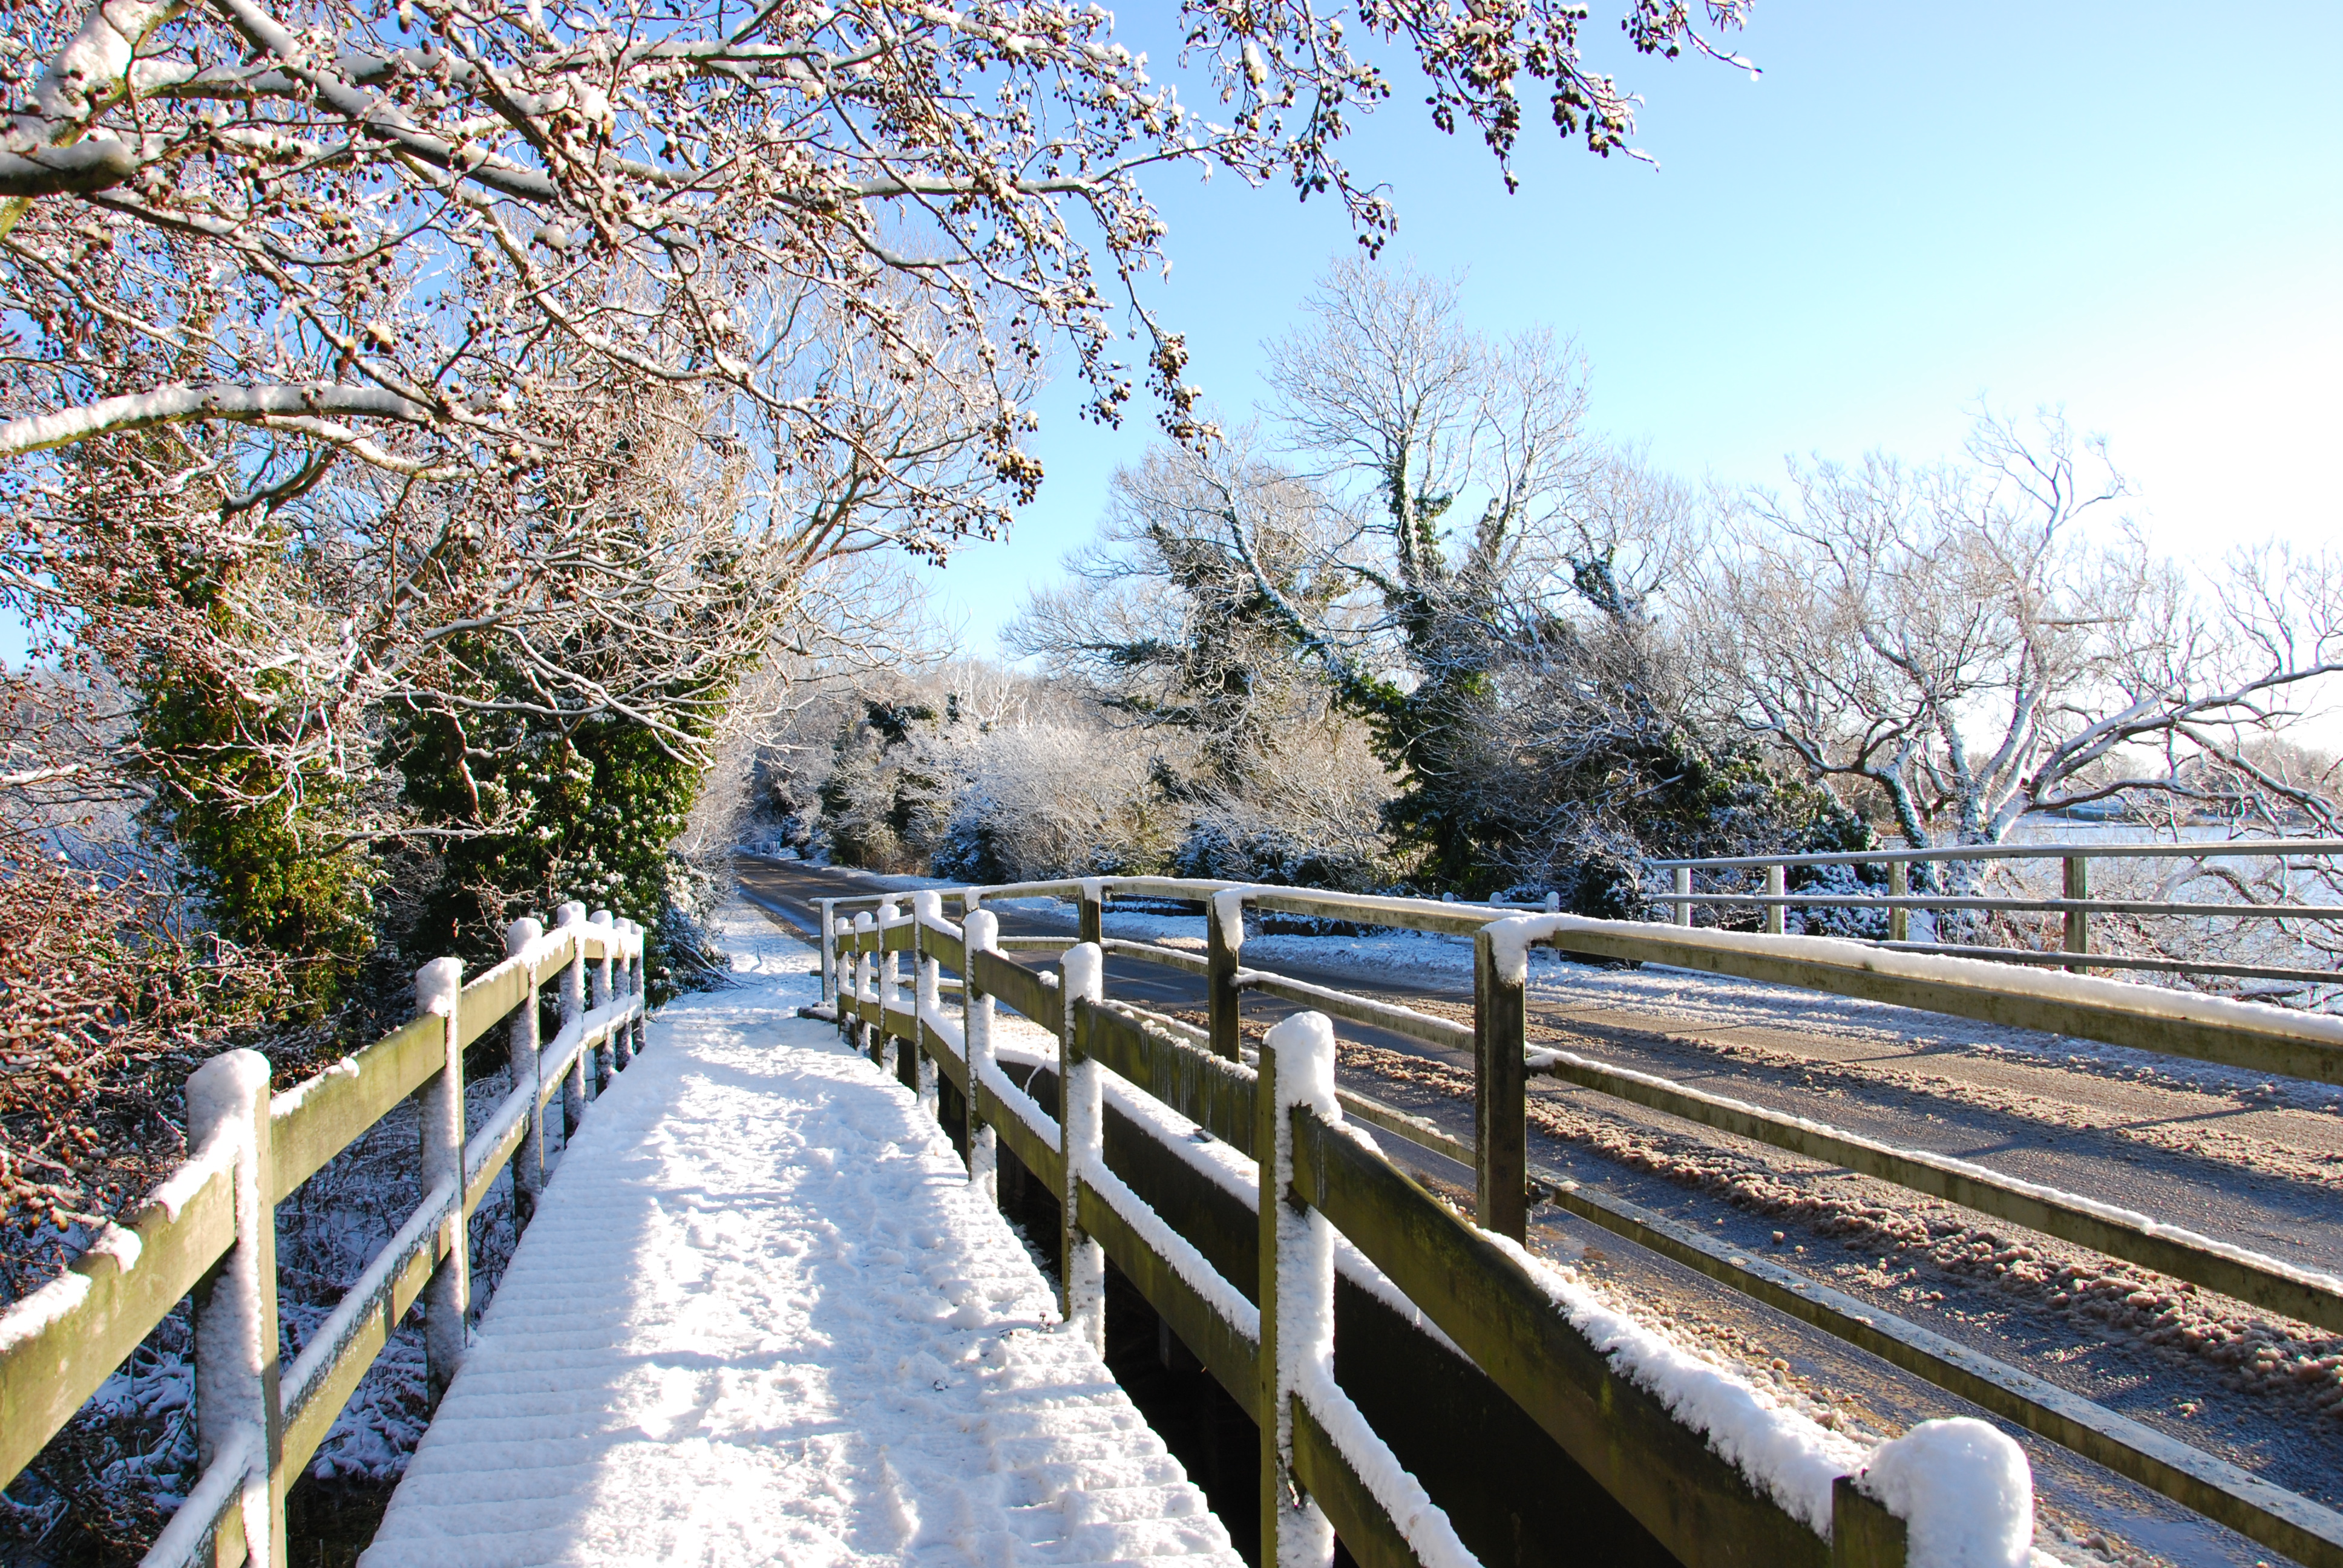
tree, snow, winter, plant, track, bridge, flower, frost, river, canal, walkway, transport, spring, weather, garden, season, waterway, free, birthday, norfolk, broads, mr, fernando, butchers, filby